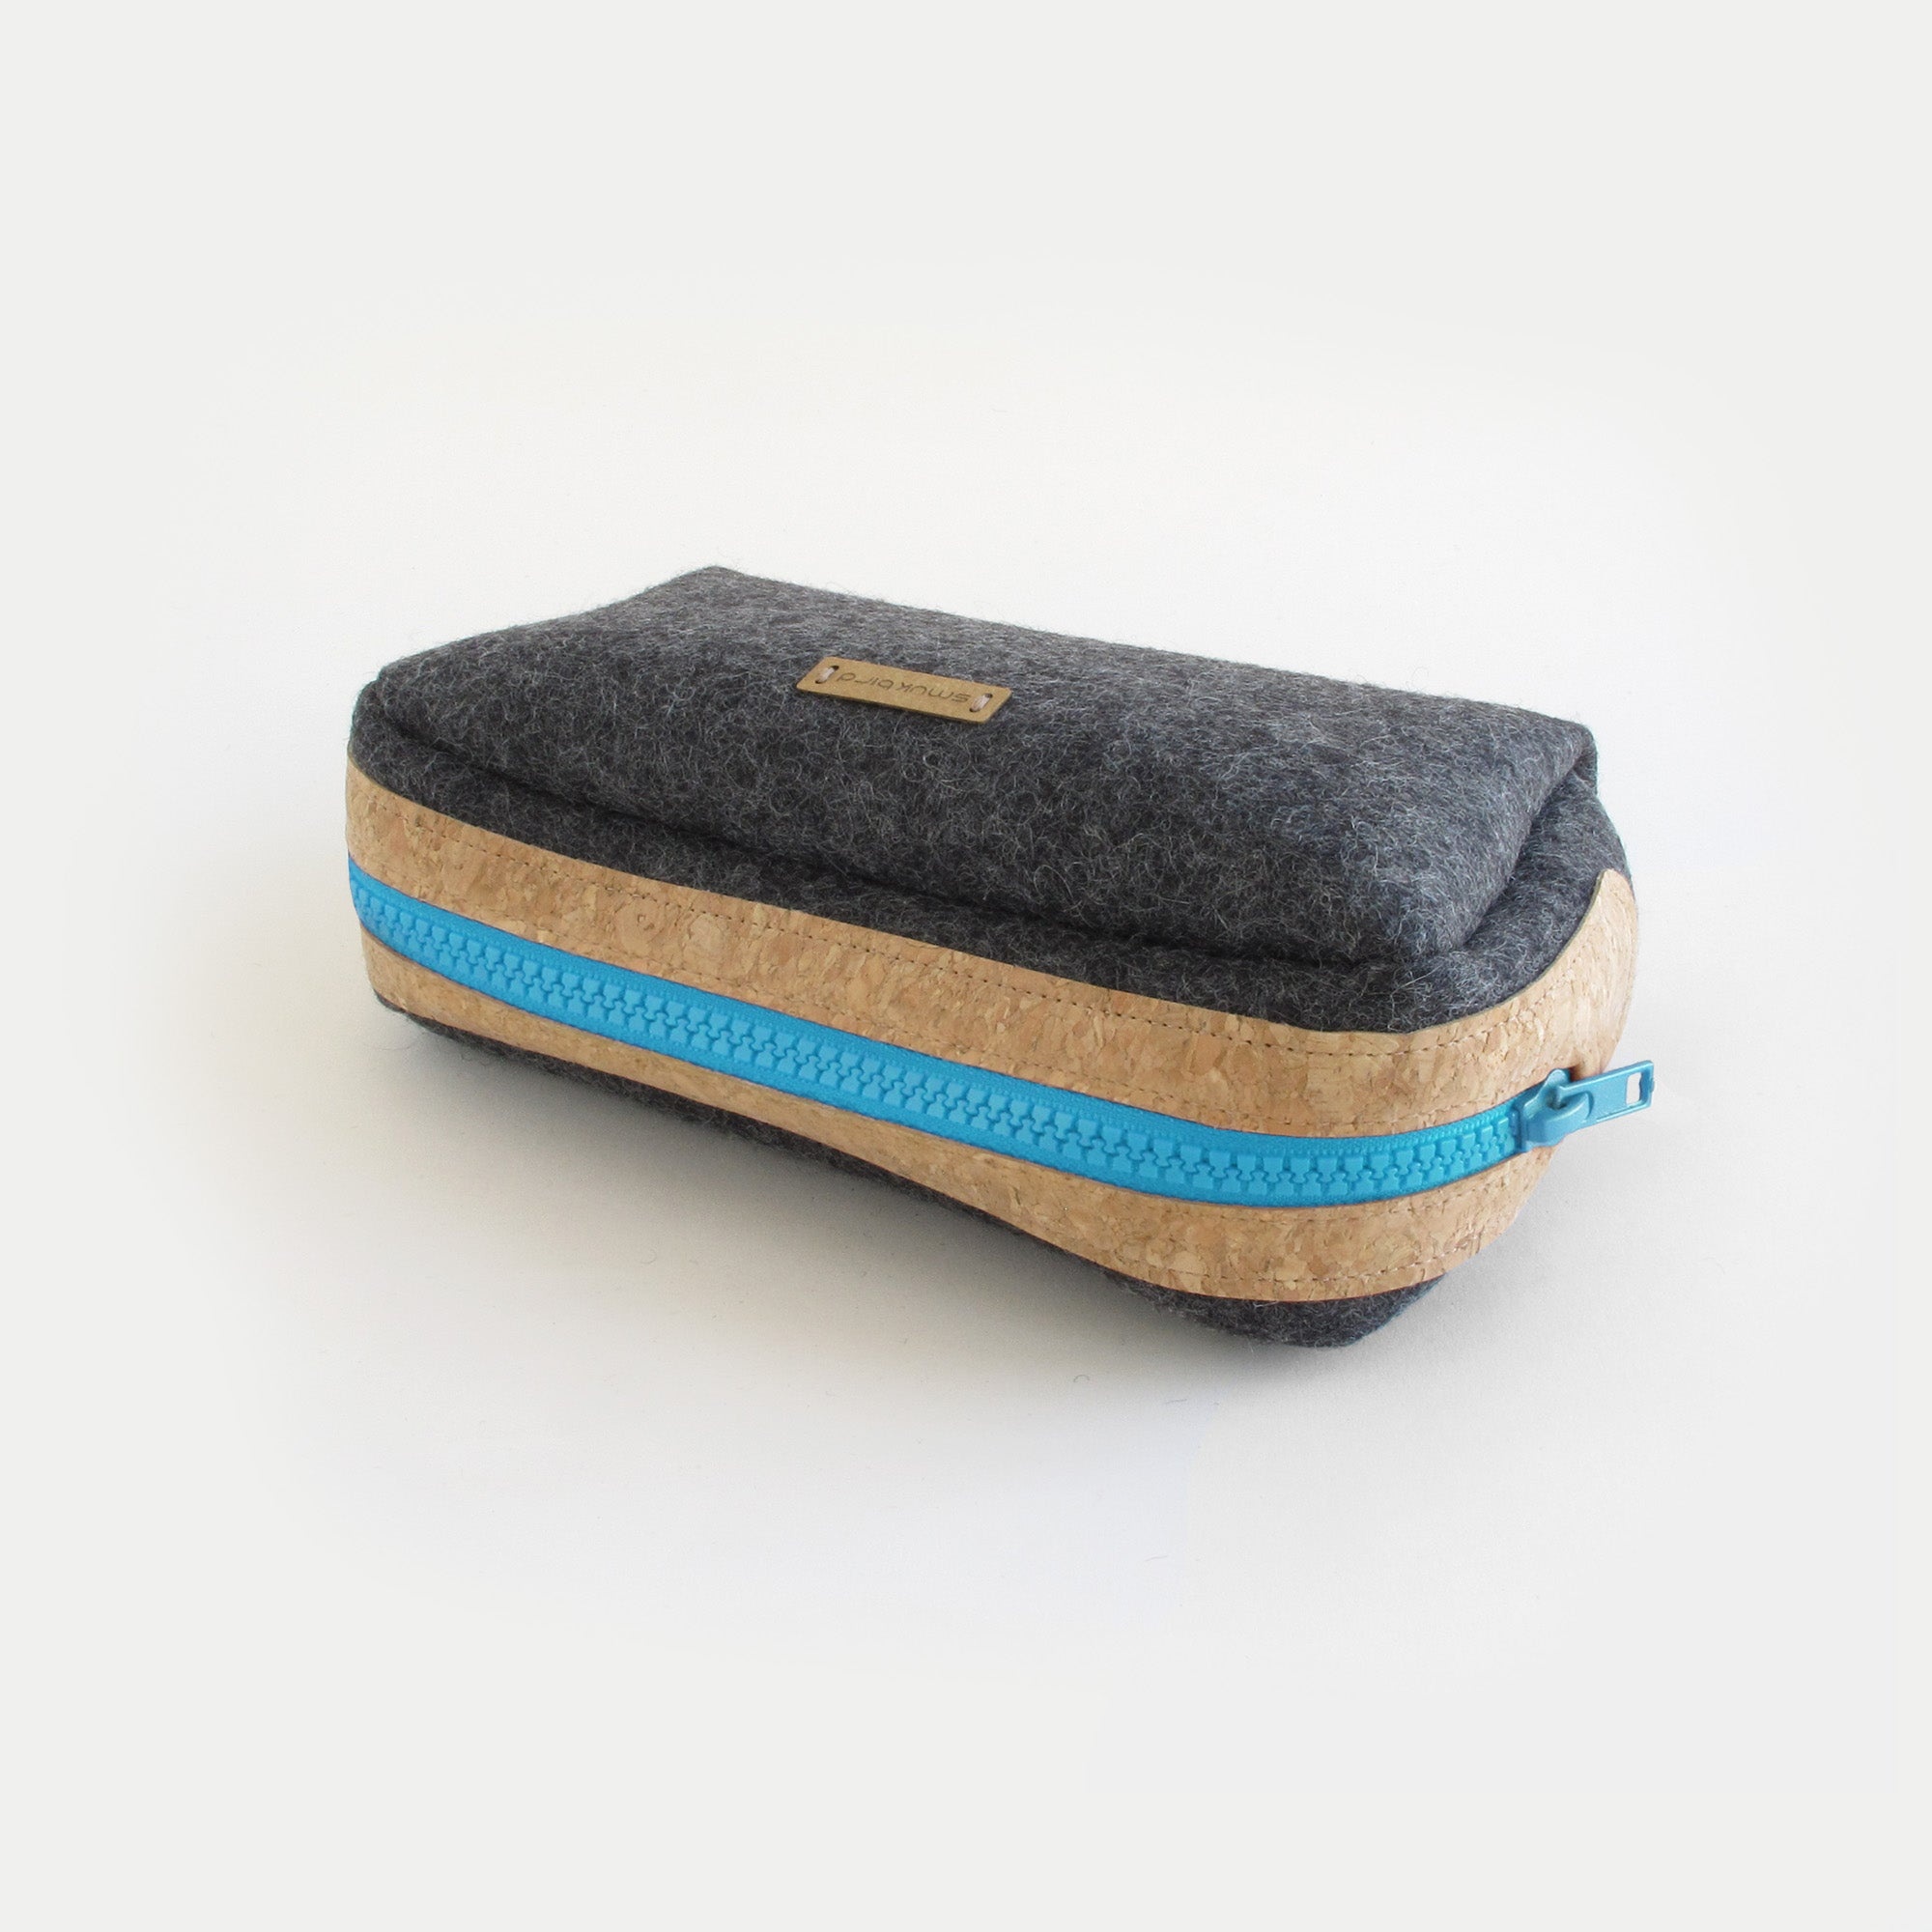
Zubehörtasche für Kabel & Co. | aus Filz und Kork | anthrazit-azur
Pack es doch einfach in unsere Zubehörtasche! Egal ob Ladekabel, Adapter, Powerbank, Kopfhörer, Pods, Mouse, Medikamente, Kosmetika, Reisespiele uvm. In unserer Zubehörtasche findet alles seinen Platz und du findest es schnell wieder.
Brand: SmukBird
Category: Luggage & Bags > Cosmetic & Toiletry Bags > Travel Organizer Bags